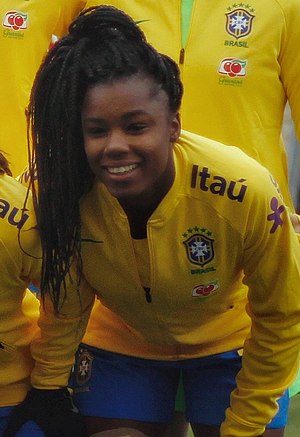
Ludmila da Silva
Ludmila ved SheBelieves Cup i 2019.
Ludmila da Silva eller Ludmila er en kvindelig brasiliansk fodboldspiller, der spiller for spanske Atlético Madrid og Brasiliens kvindefodboldlandshold, siden 2017.